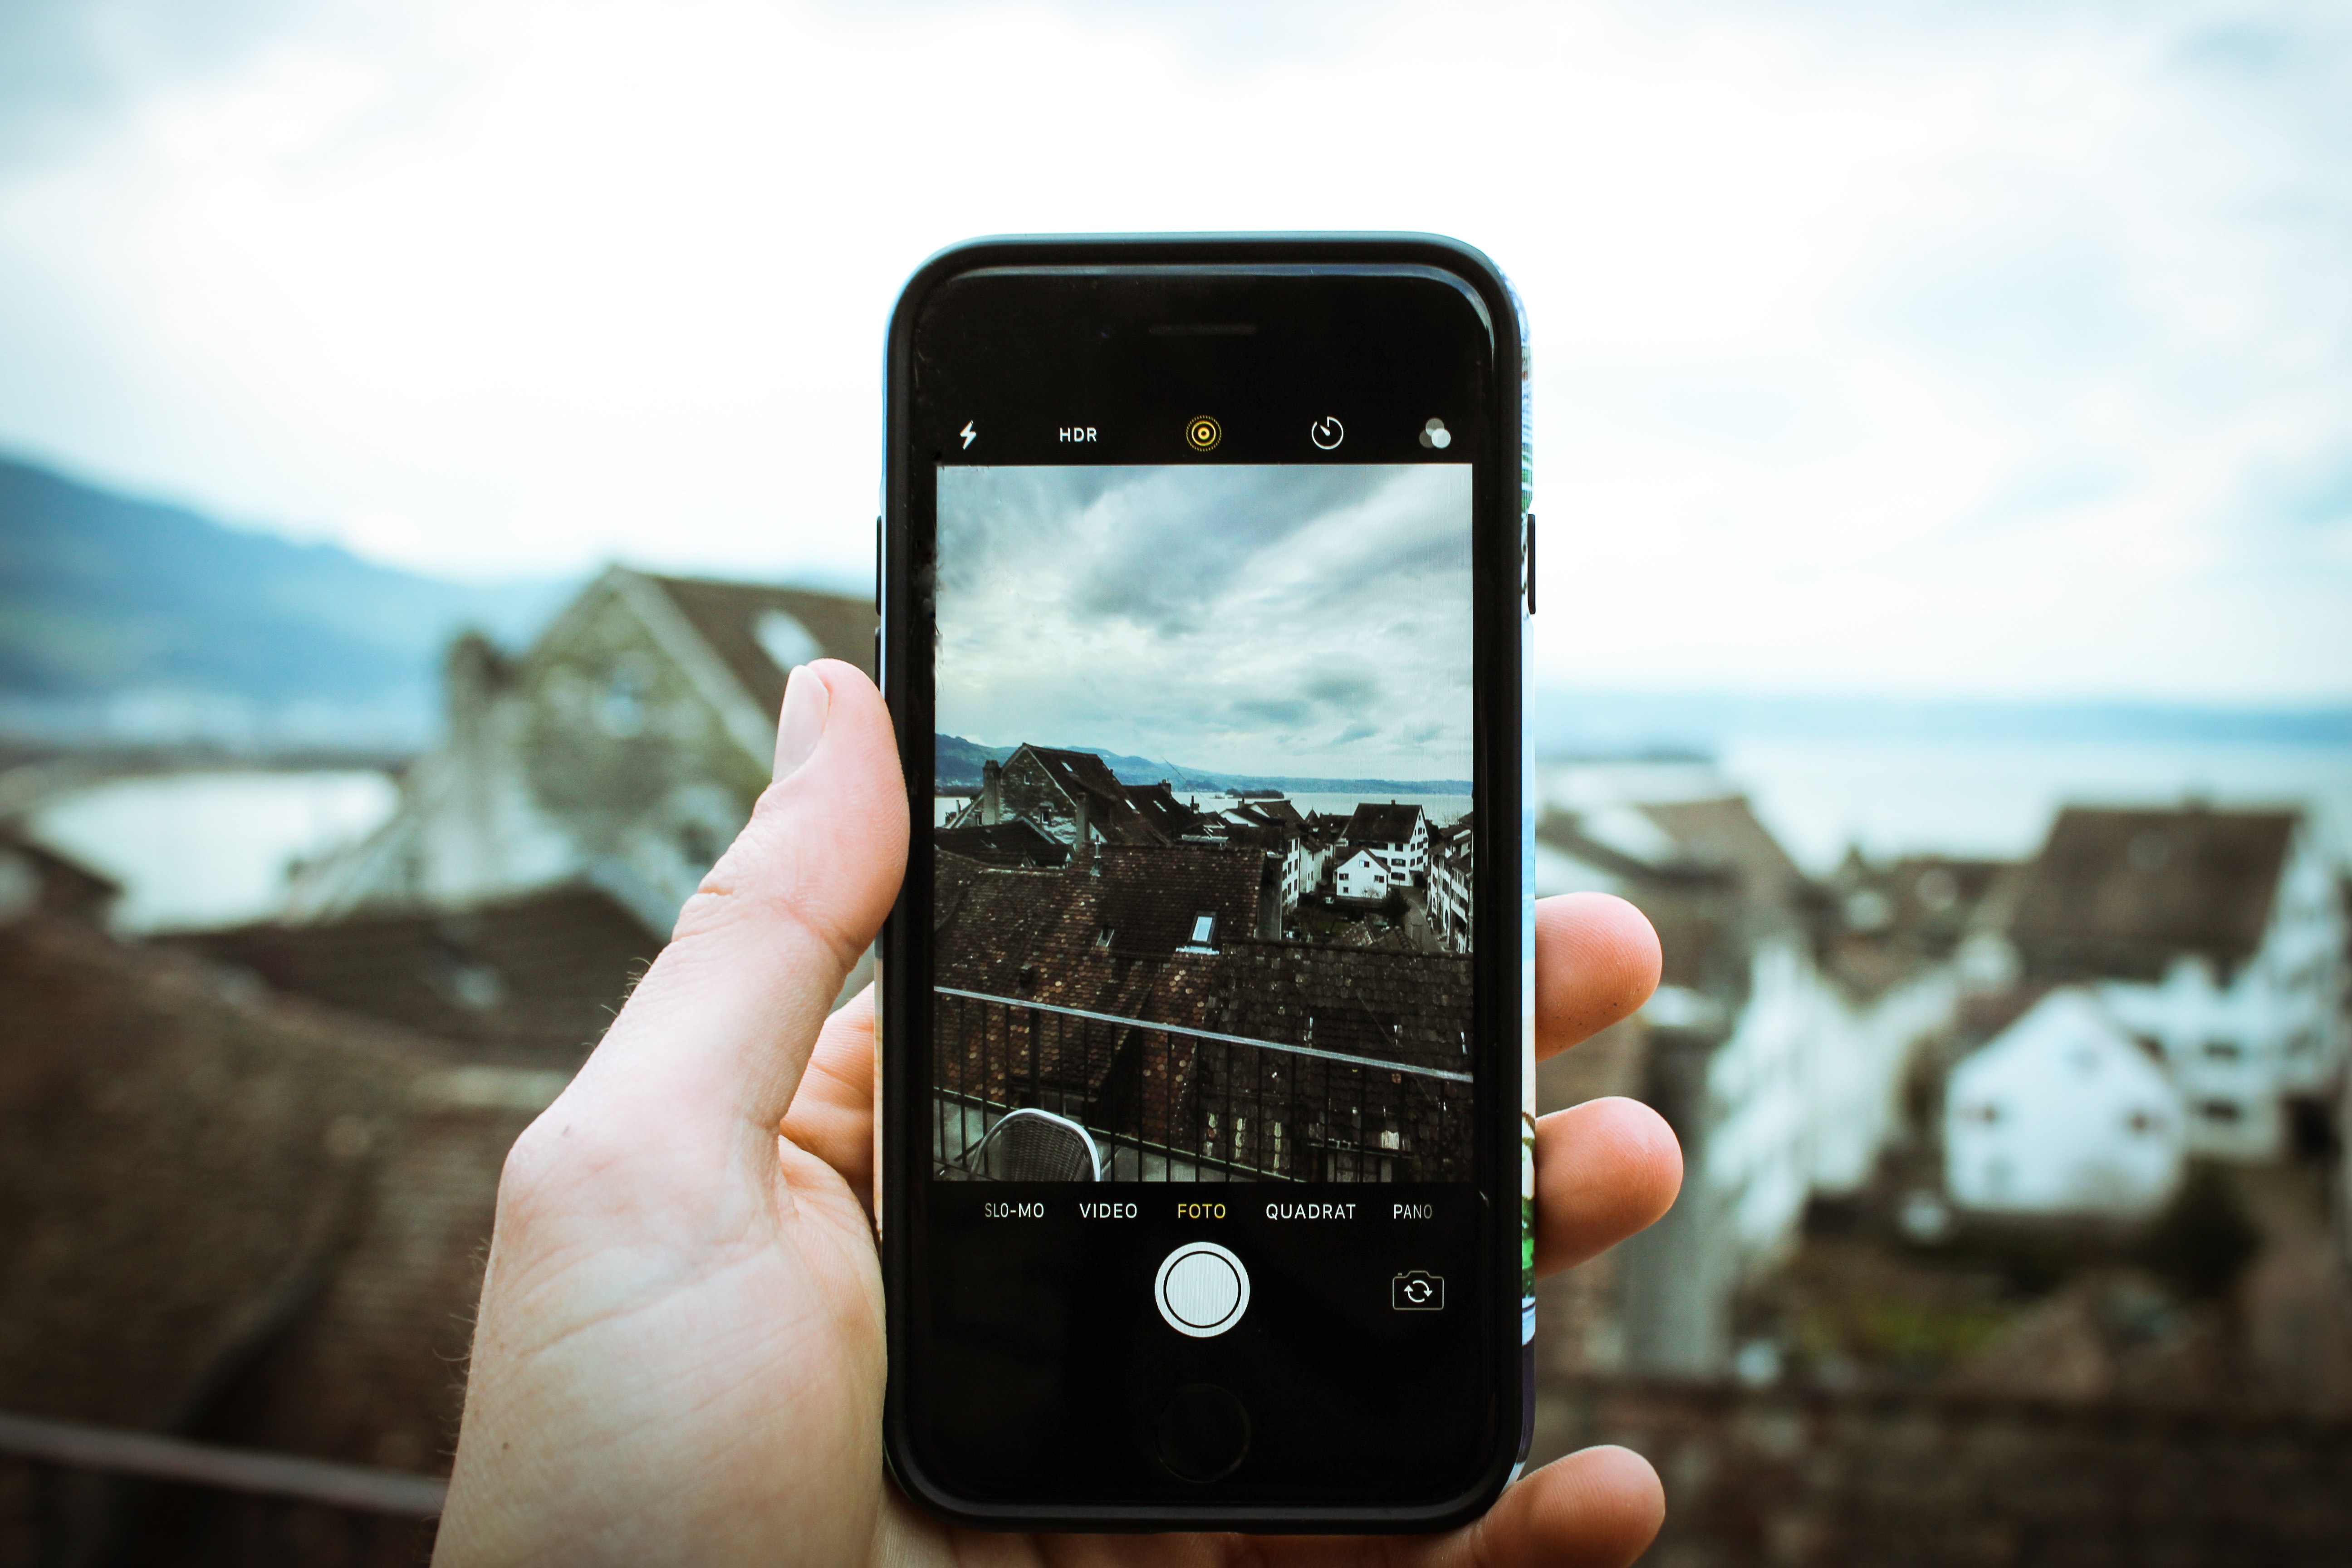
gadget, electronics, mobile phone, communication device, portable communications device, technology, electronic device, smartphone, sky, iphone, hand, finger, cellular network, feature phone, mobile device, photography, geological phenomenon, telephony